Gooroodas Banerjee

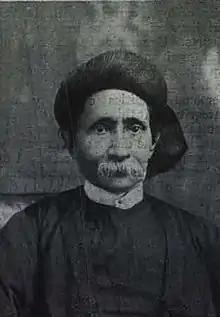

He received his early education at the Oriental Seminary, and the Hare School at the Presidency College Calcutta, the General Assembly's Institution (now Scottish Church College), the University of Calcutta. He obtained an M.A. with a focus on Mathematics in 1865, winning a University medal for attaining first place in his examinations, and passed the B.L. examination in 1866. in 1877, he obtained a Doctorate in Law.